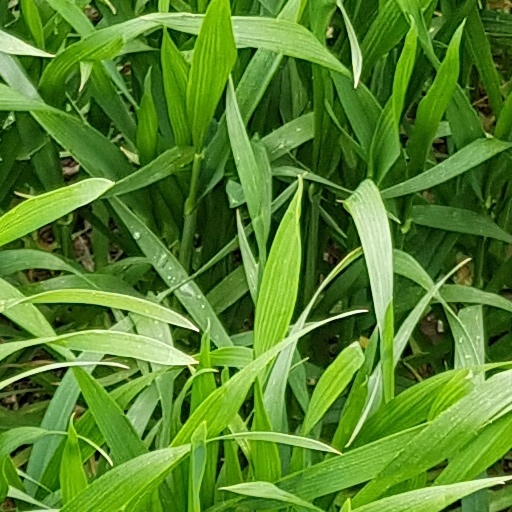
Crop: wheat